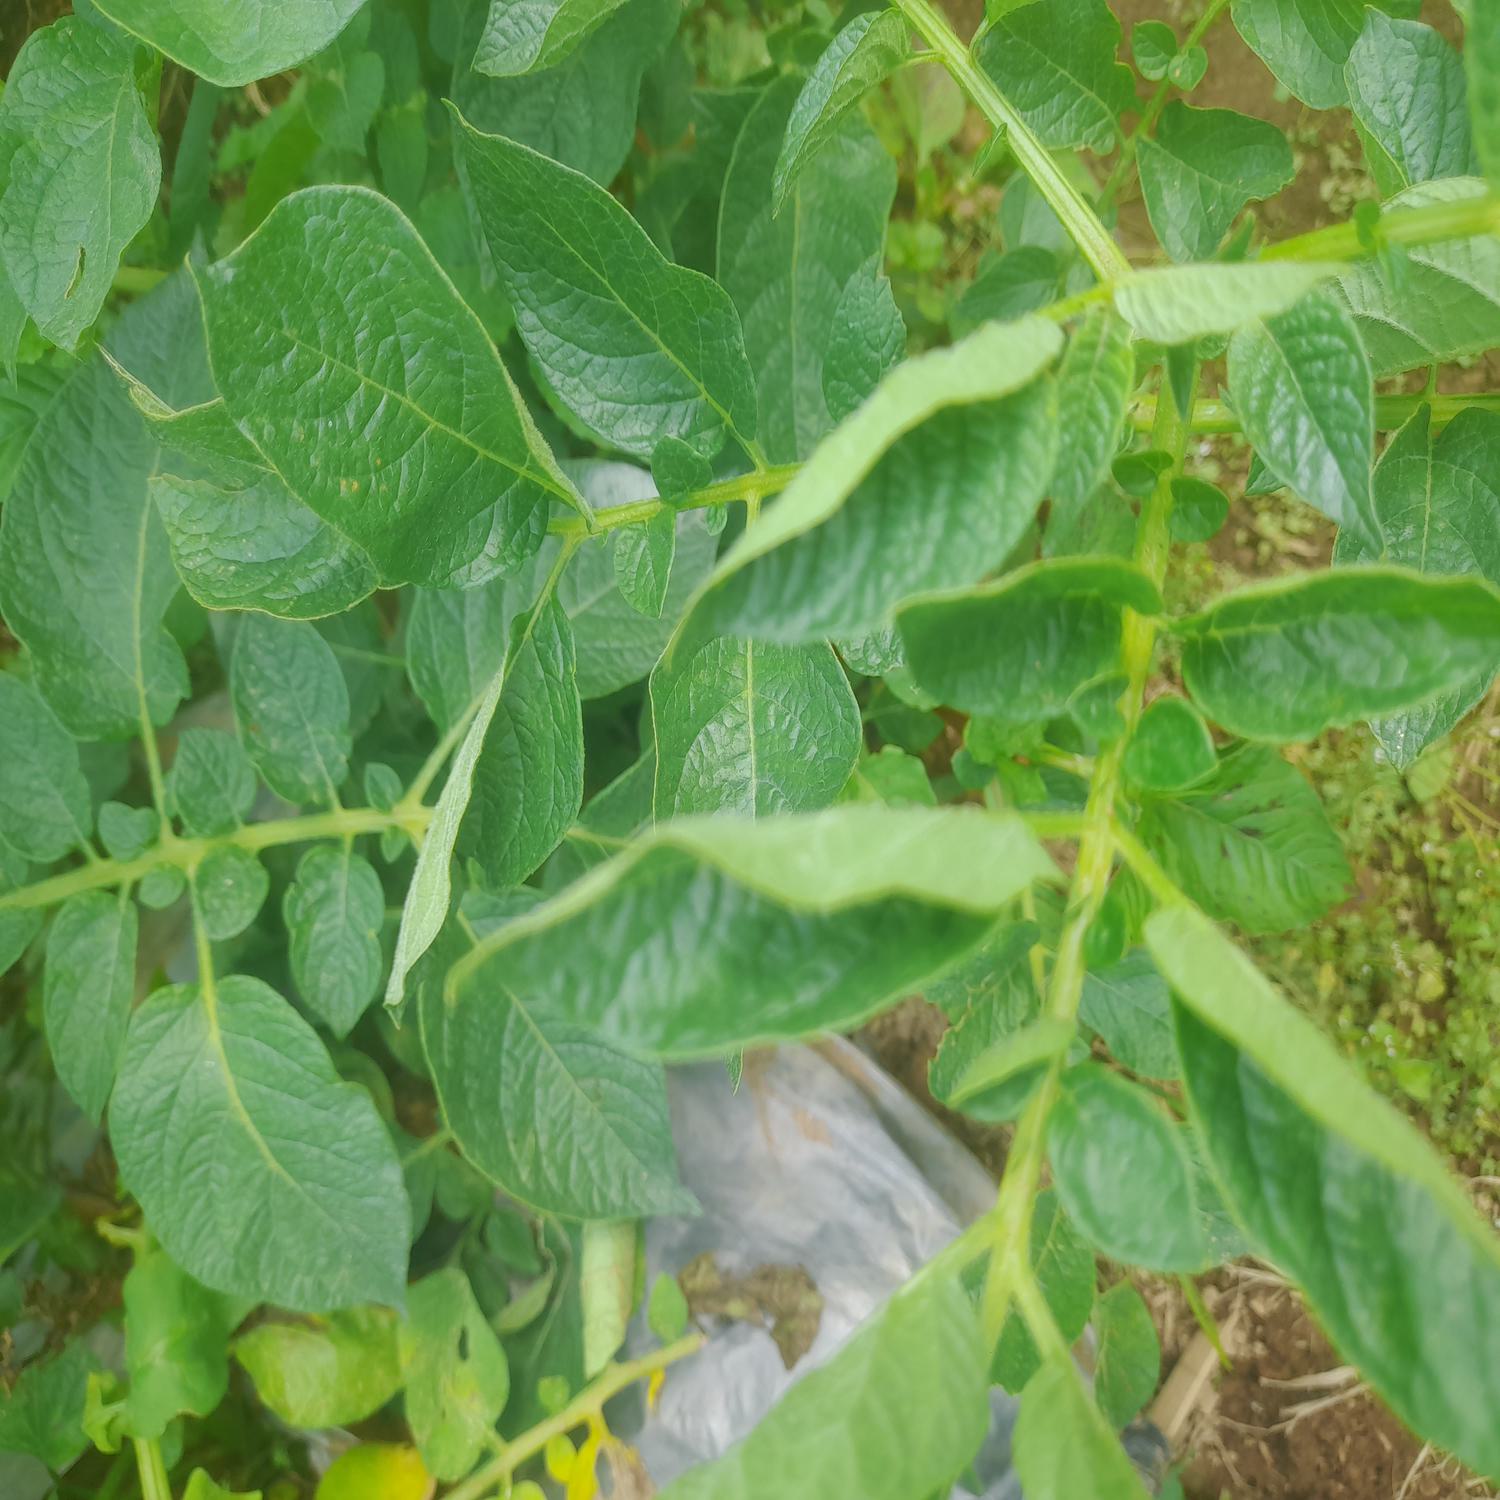
Etiqueta: Pudricion_Parda